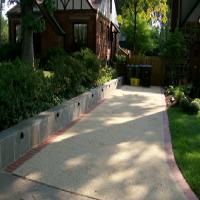
Weather: sun or clear